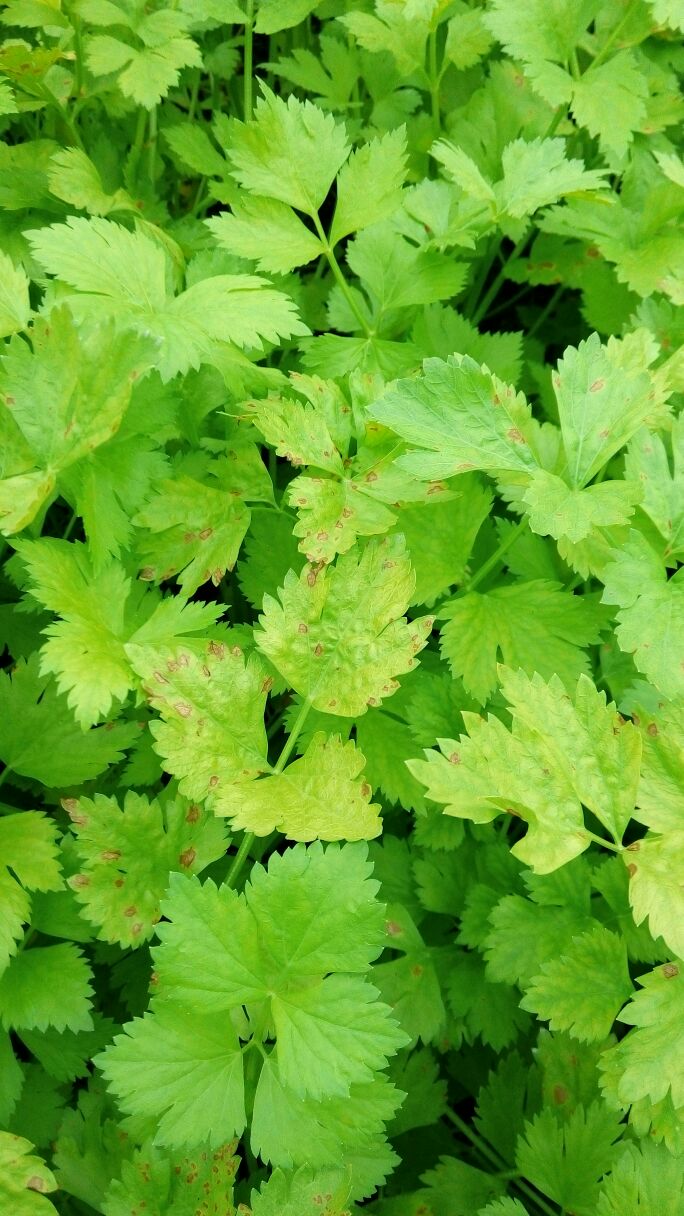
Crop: unknown
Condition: celery